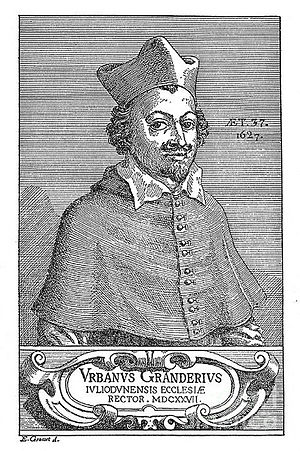
Djævlene fra Loudun
Urbain Grandier som blev offer i hekseprocessen i Loudun
"Djævlene fra Loudun er en samtidsopera af den polske komponist Krzysztof Penderecki skrevet i 1969 og revideret gennemgående til Det kongelige Teaters tredje opsætning i 2013. Operaen er baseret på en hekseproces i Frankrig i 1600-tallet og adapteret efter Aldous Huxleys historiske roman ""The Devils of Loudun"" som dramatisiseret af John Whiting, med libretto af komponisten.